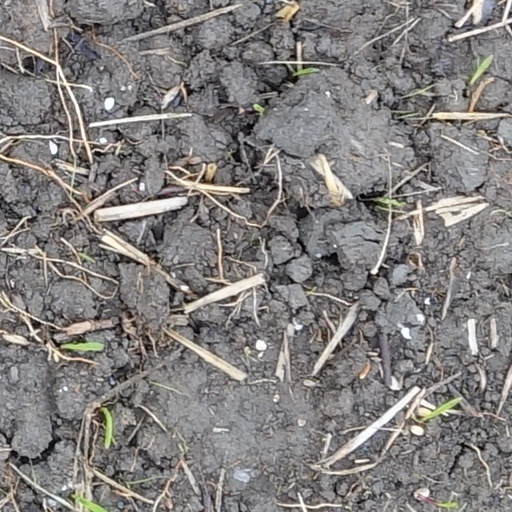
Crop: wheat